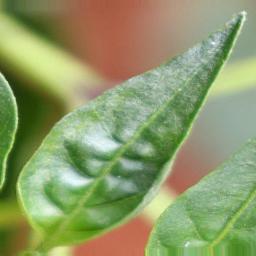
Label: mites_and_trips